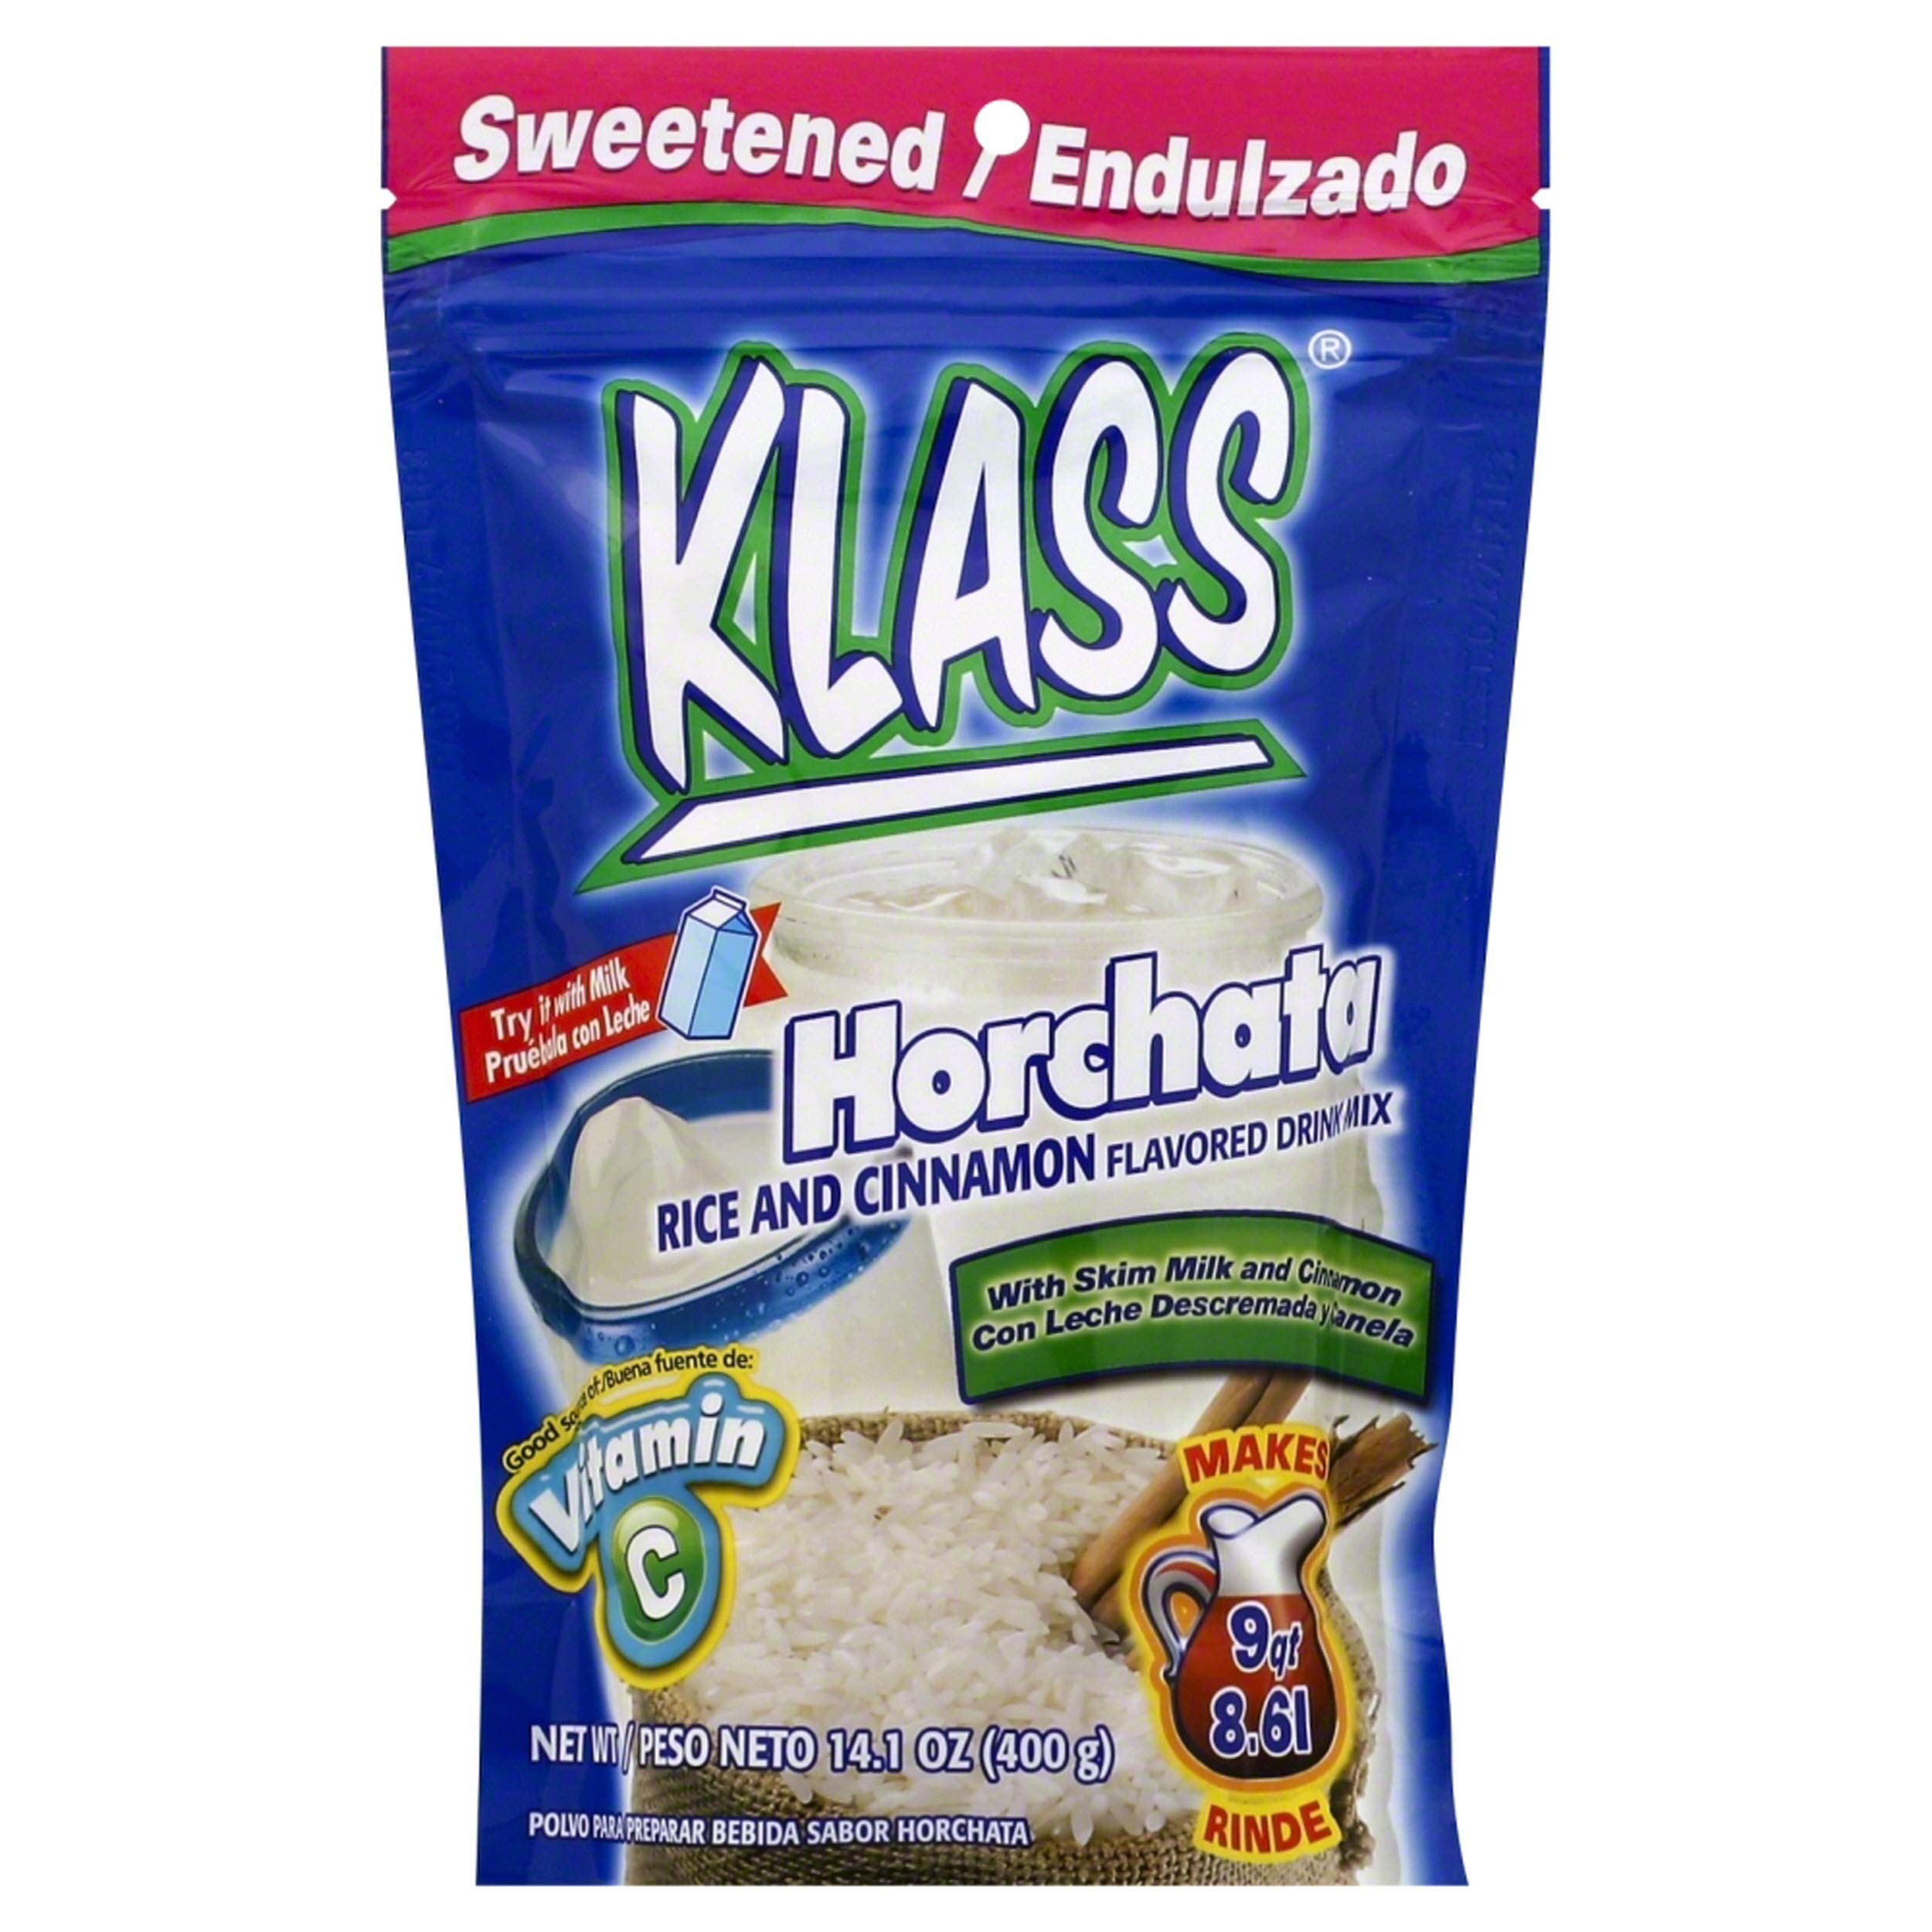
Item Name: Klass Horchata Instant Drink Mix, 14.1 oz
Bullet Point 1: Refreshing cold drink made of rice or rice flour, water, almonds, cinnamon, and sugar
Bullet Point 2: Very helpful for stomach aches, hangovers and when you are sick
Value: 14.1
Unit: Fl Oz

Price: 3.725